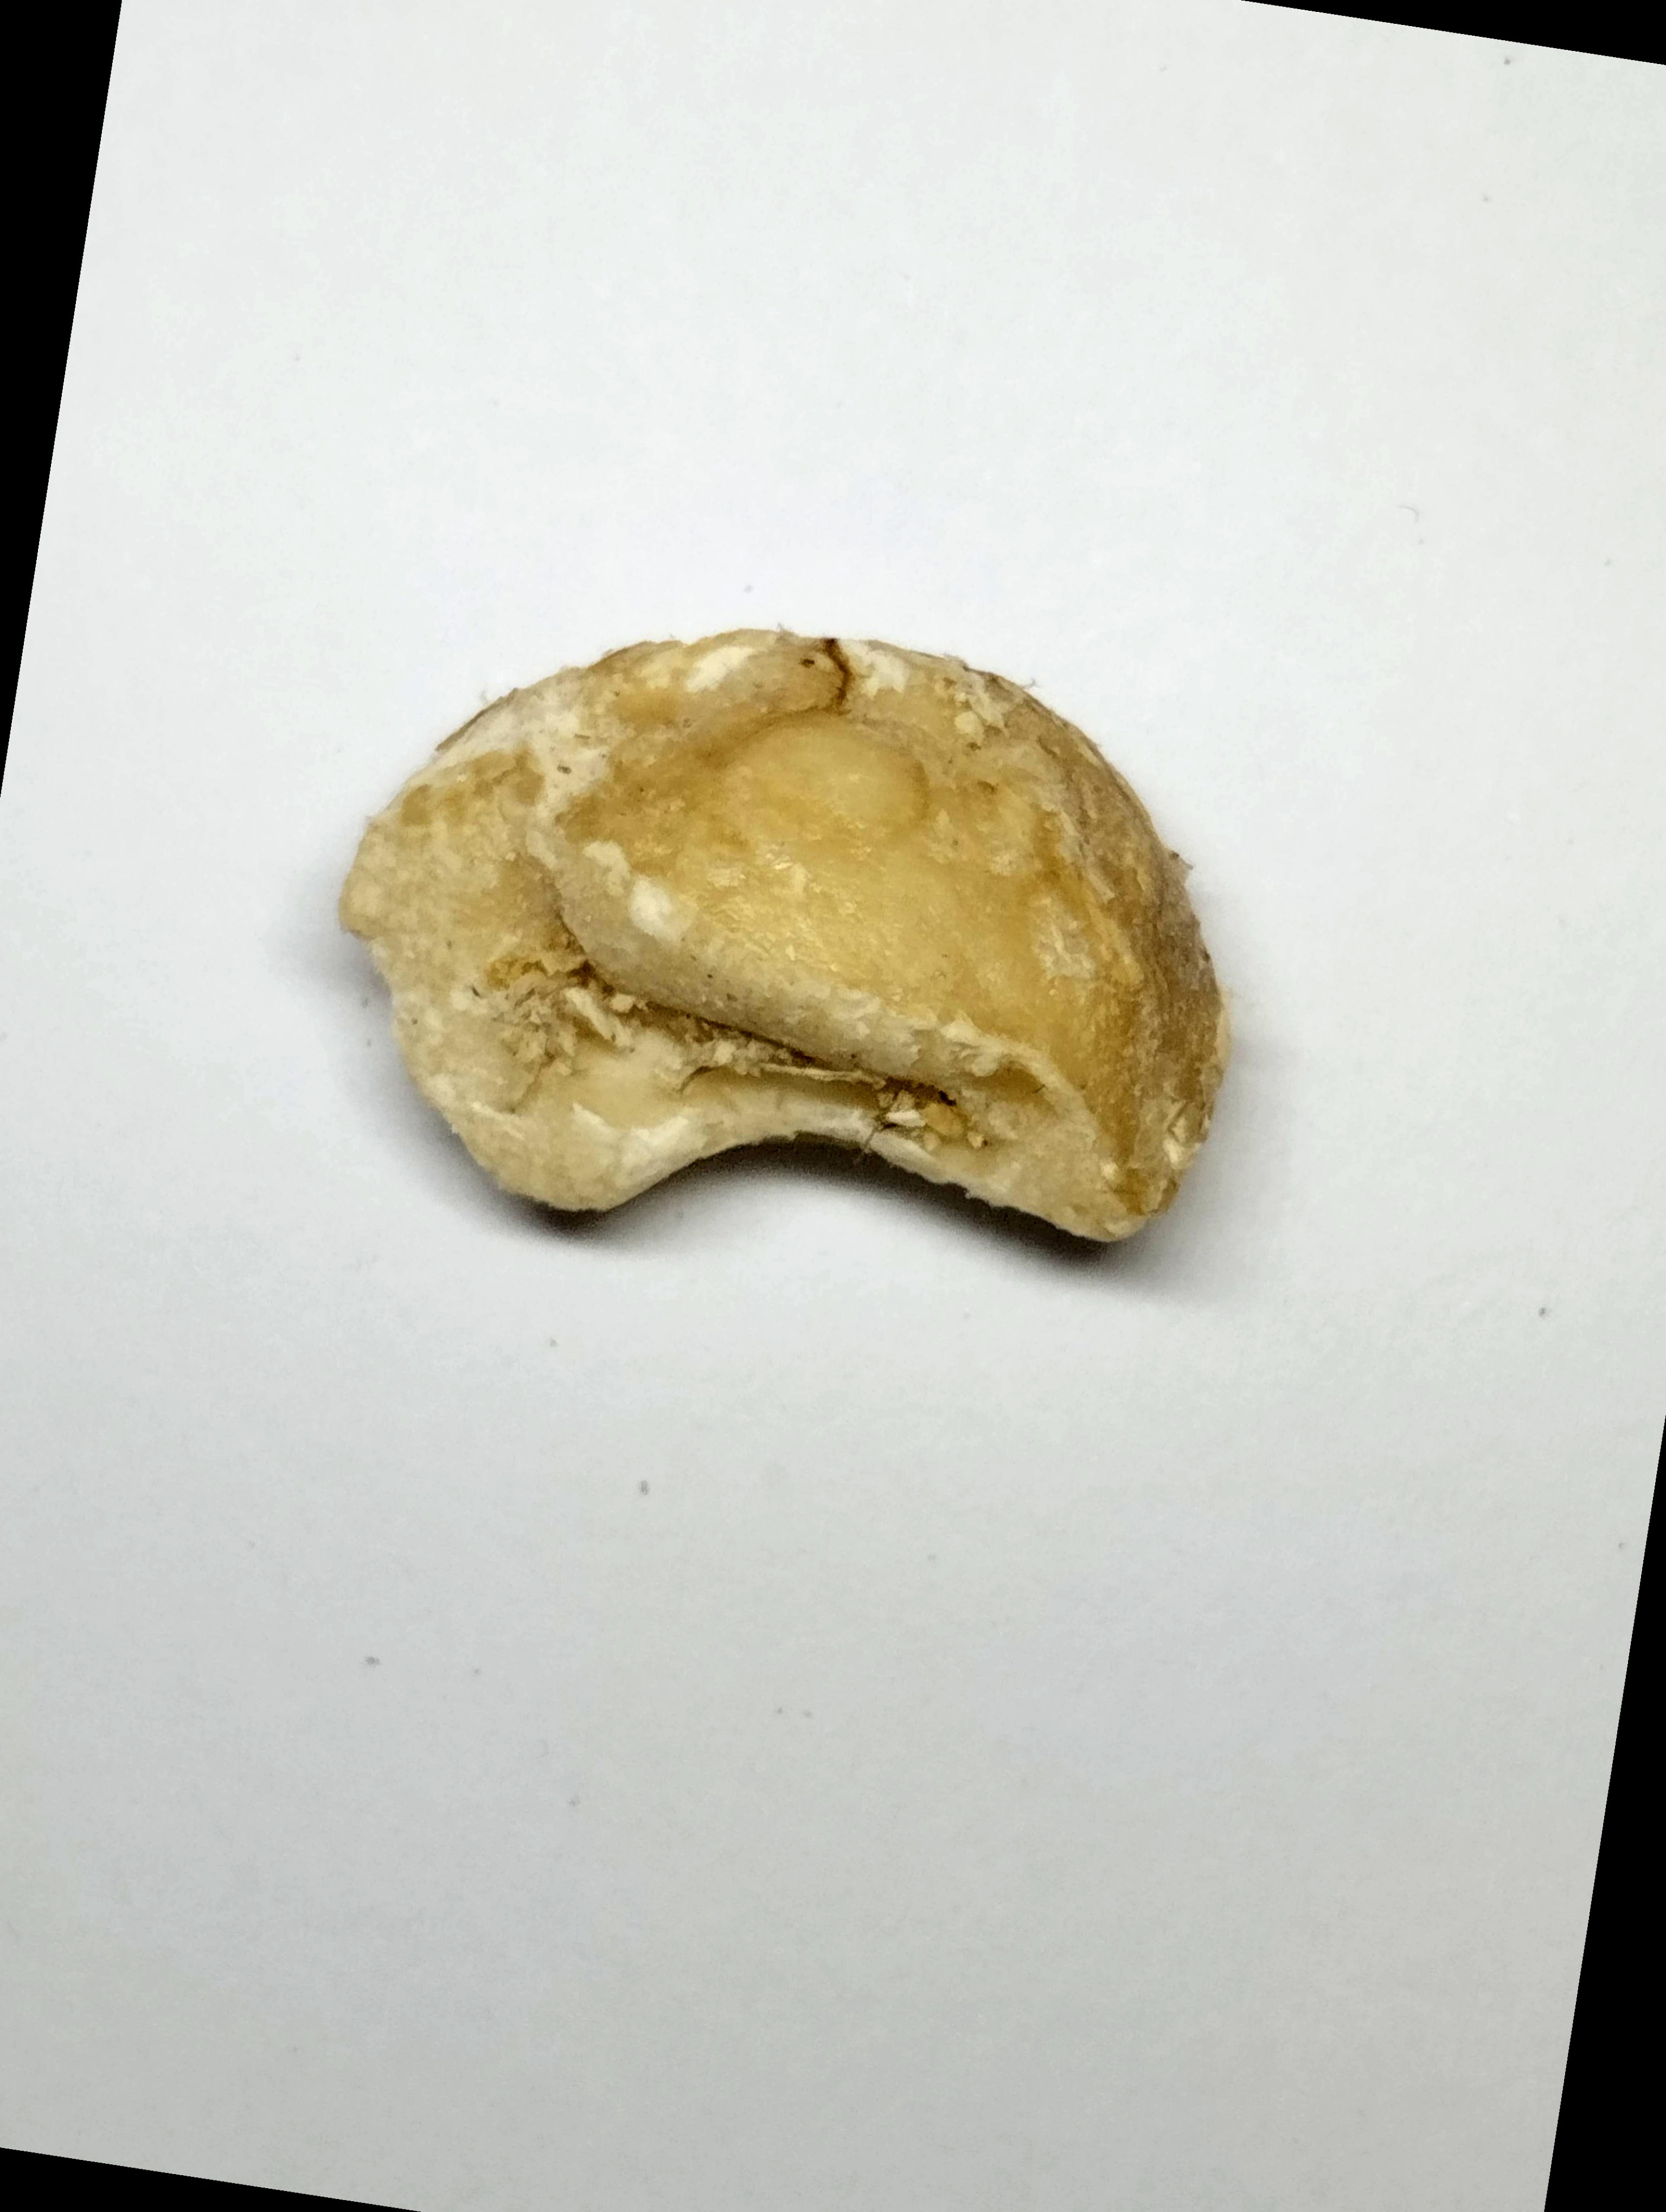
Label: rusak (damaged seed)